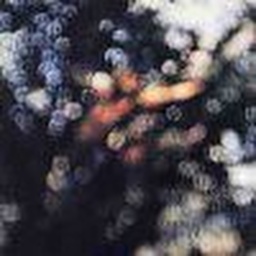
pink floyd - obscured by clouds